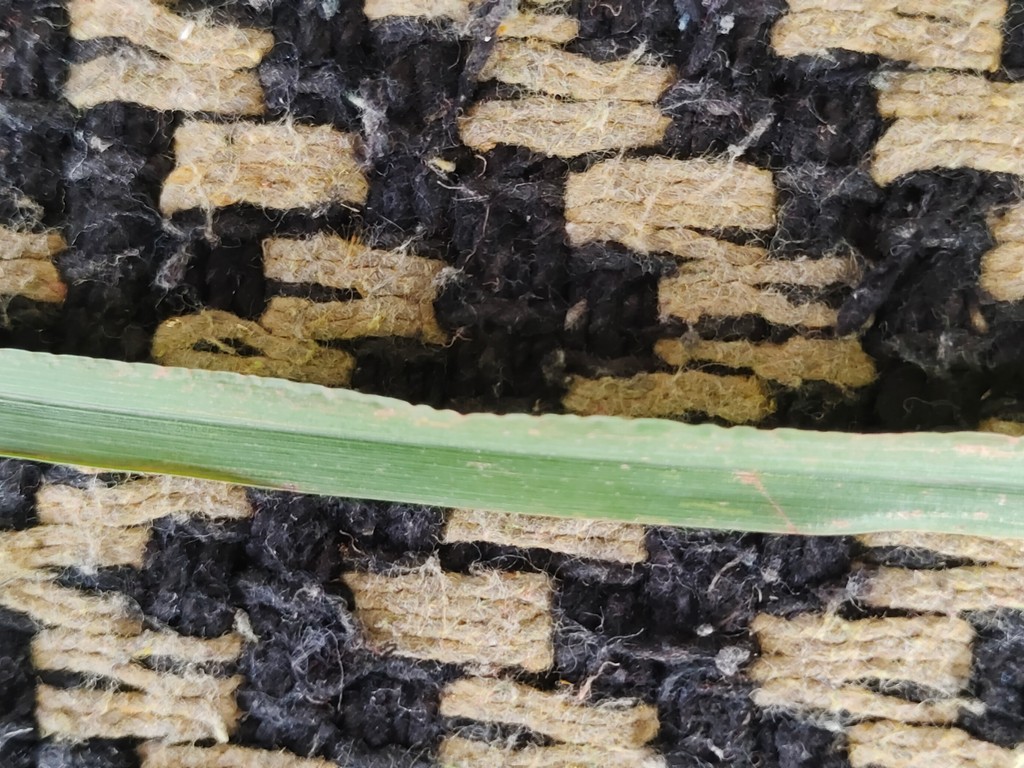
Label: Unhealthy